Lee "Scratch" Perry

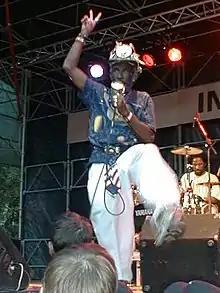
Perry performing in 1998

After the demise of the Black Ark in the early 1980s, Perry spent time in England and the United States, performing live and making erratic records with a variety of collaborators. His career took a new path in 1984 when he met Mark Downie (Marcus Upbeat) with whom he worked on the 1986 album "Battle of Armagideon" for Trojan. It was not until the late 1980s, when he began working with British producers Adrian Sherwood and Neil Fraser (who is better known as Mad Professor), that Perry's career began to get back on solid ground again. Perry also attributed a later resurgence of his creative muse to his deciding to quit drinking alcohol and smoking cannabis. In his earlier days, the act of producing for Perry was a frenzied and ritualistic one where he stated that "he blew smoke into the microphone so that the weed would get into the song." Perry stated in an interview that he wanted to see if "it was the smoke making the music or Lee Perry making the music. I found out it was me and that I don't need to smoke."